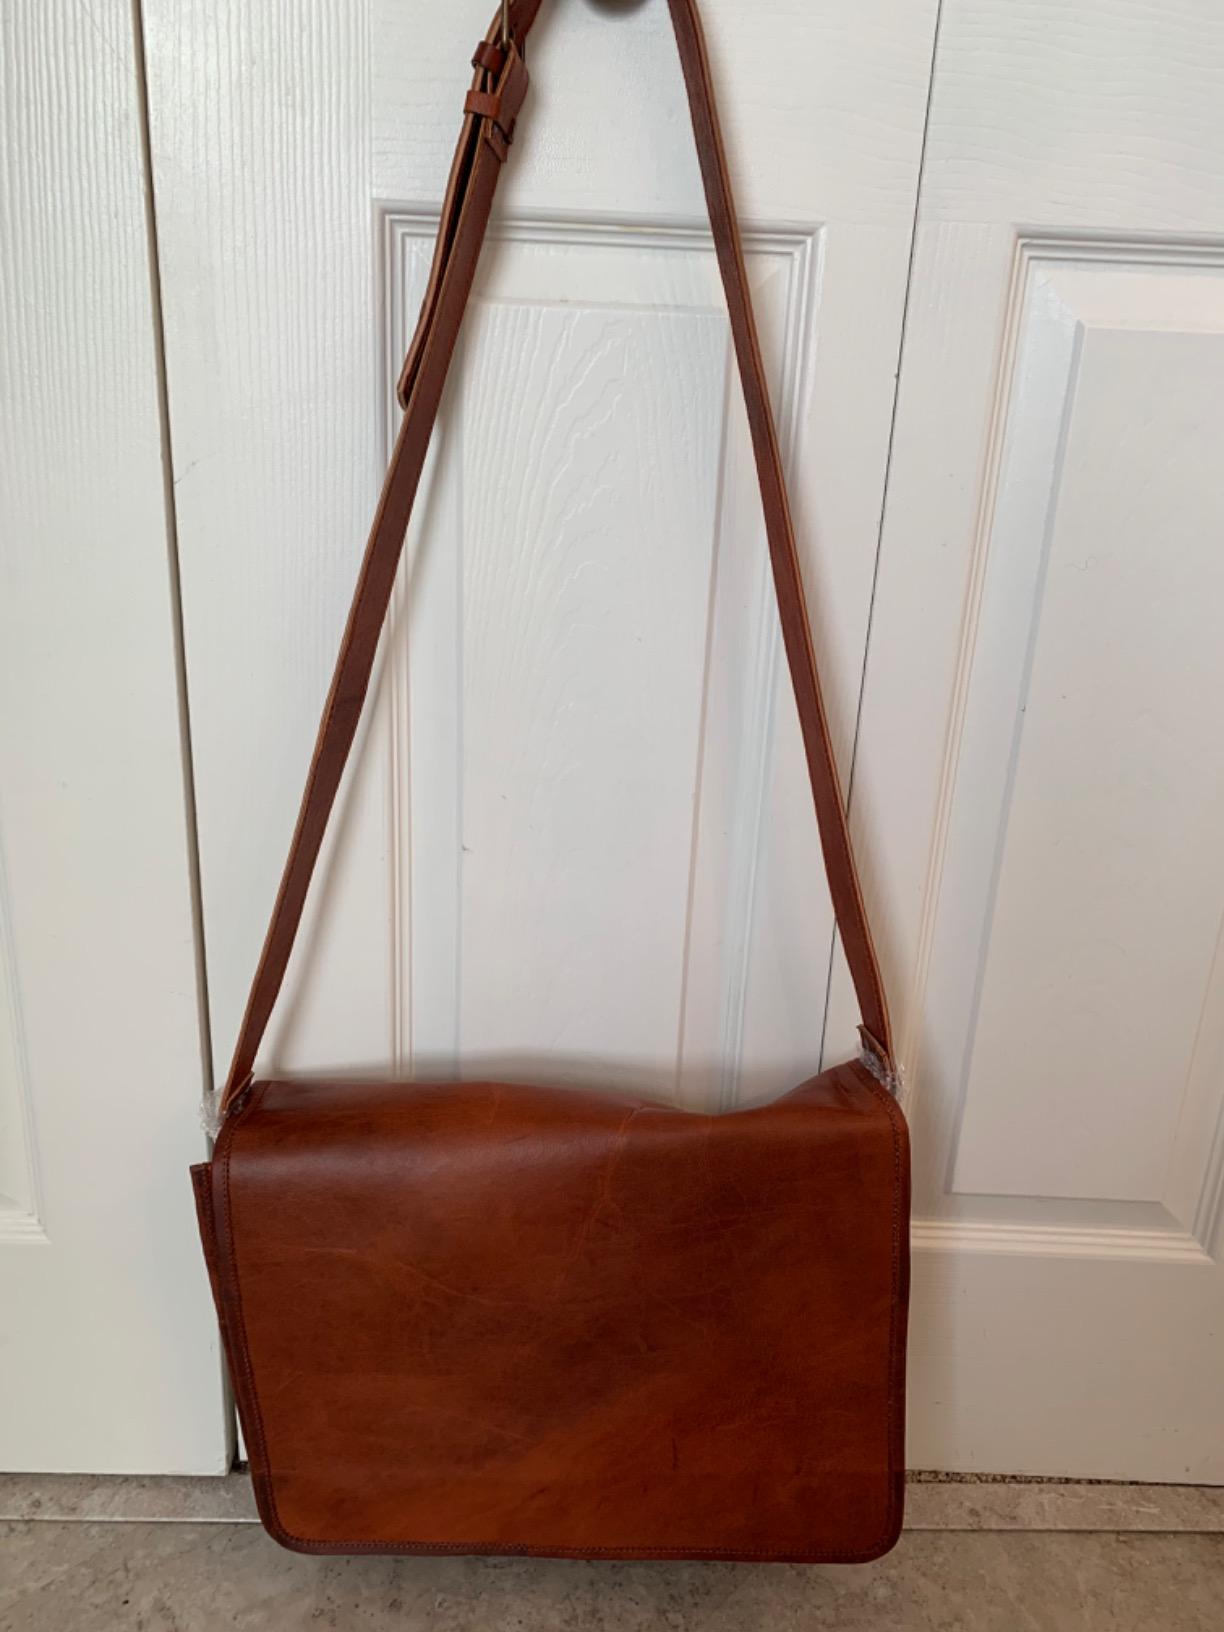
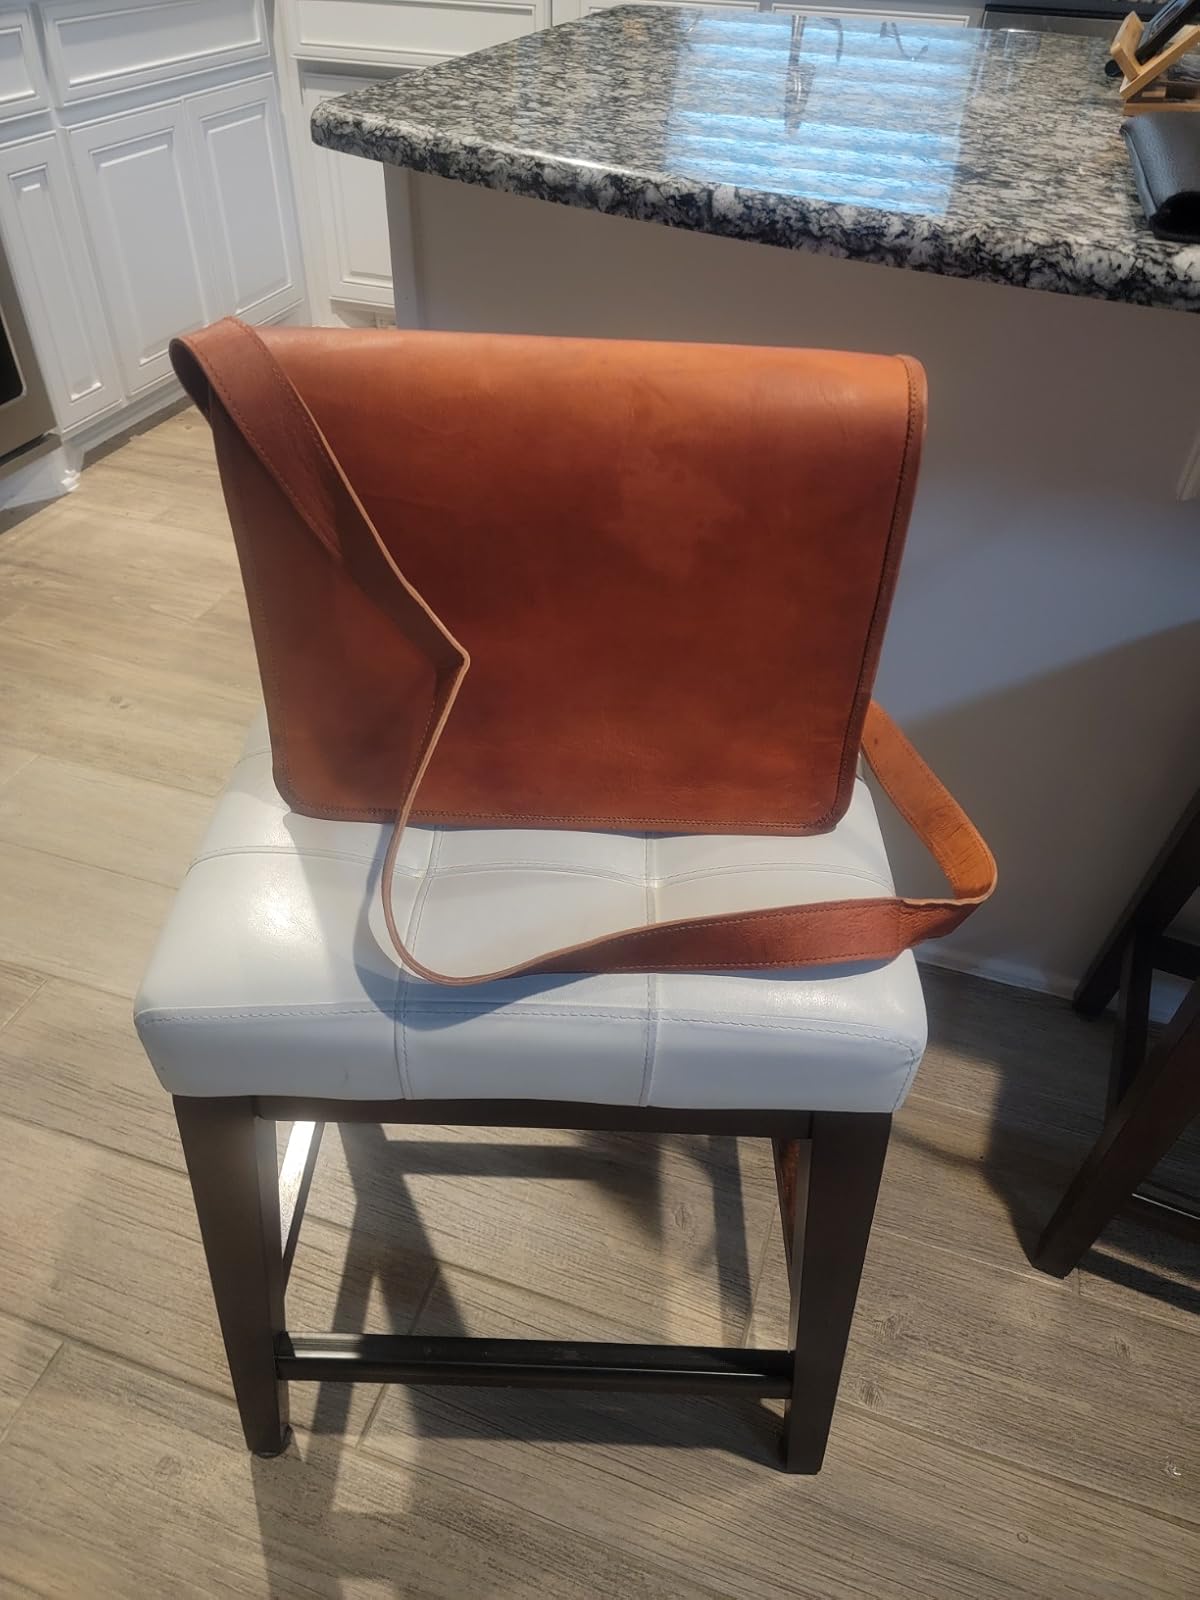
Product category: bag
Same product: yes